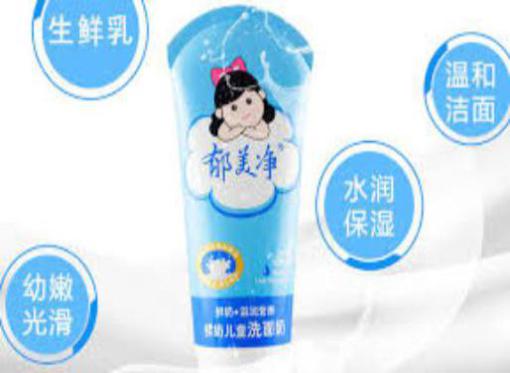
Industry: Necessities